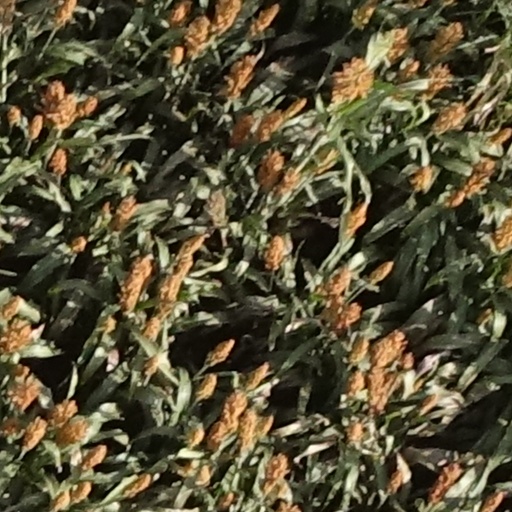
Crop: sorghum